Body Harvest

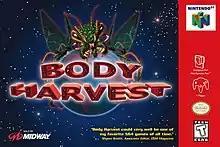
North American cover art

Body Harvest is a 1998 action-adventure video game developed by DMA Design and published by Gremlin Interactive for the Nintendo 64. It was intended to be a launch title for the system, but was delayed due to its original publisher, Nintendo, having issues with the game's violent themes, and eventual dropping of the title, leaving DMA to find a new publisher. Gremlin would later acquire the rights to the game and released it in Europe, while Midway Games released it in North America.